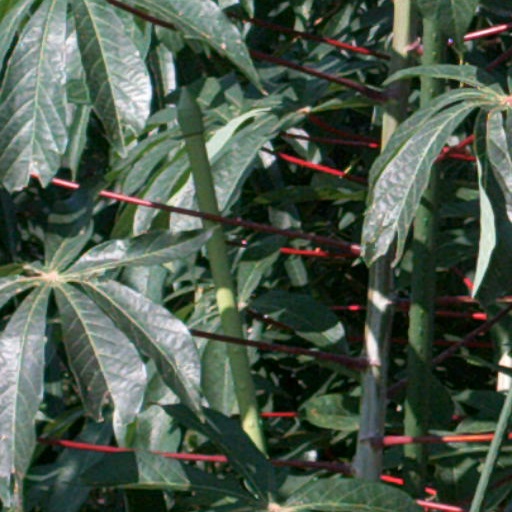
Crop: cassava